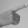
ASL letter: G